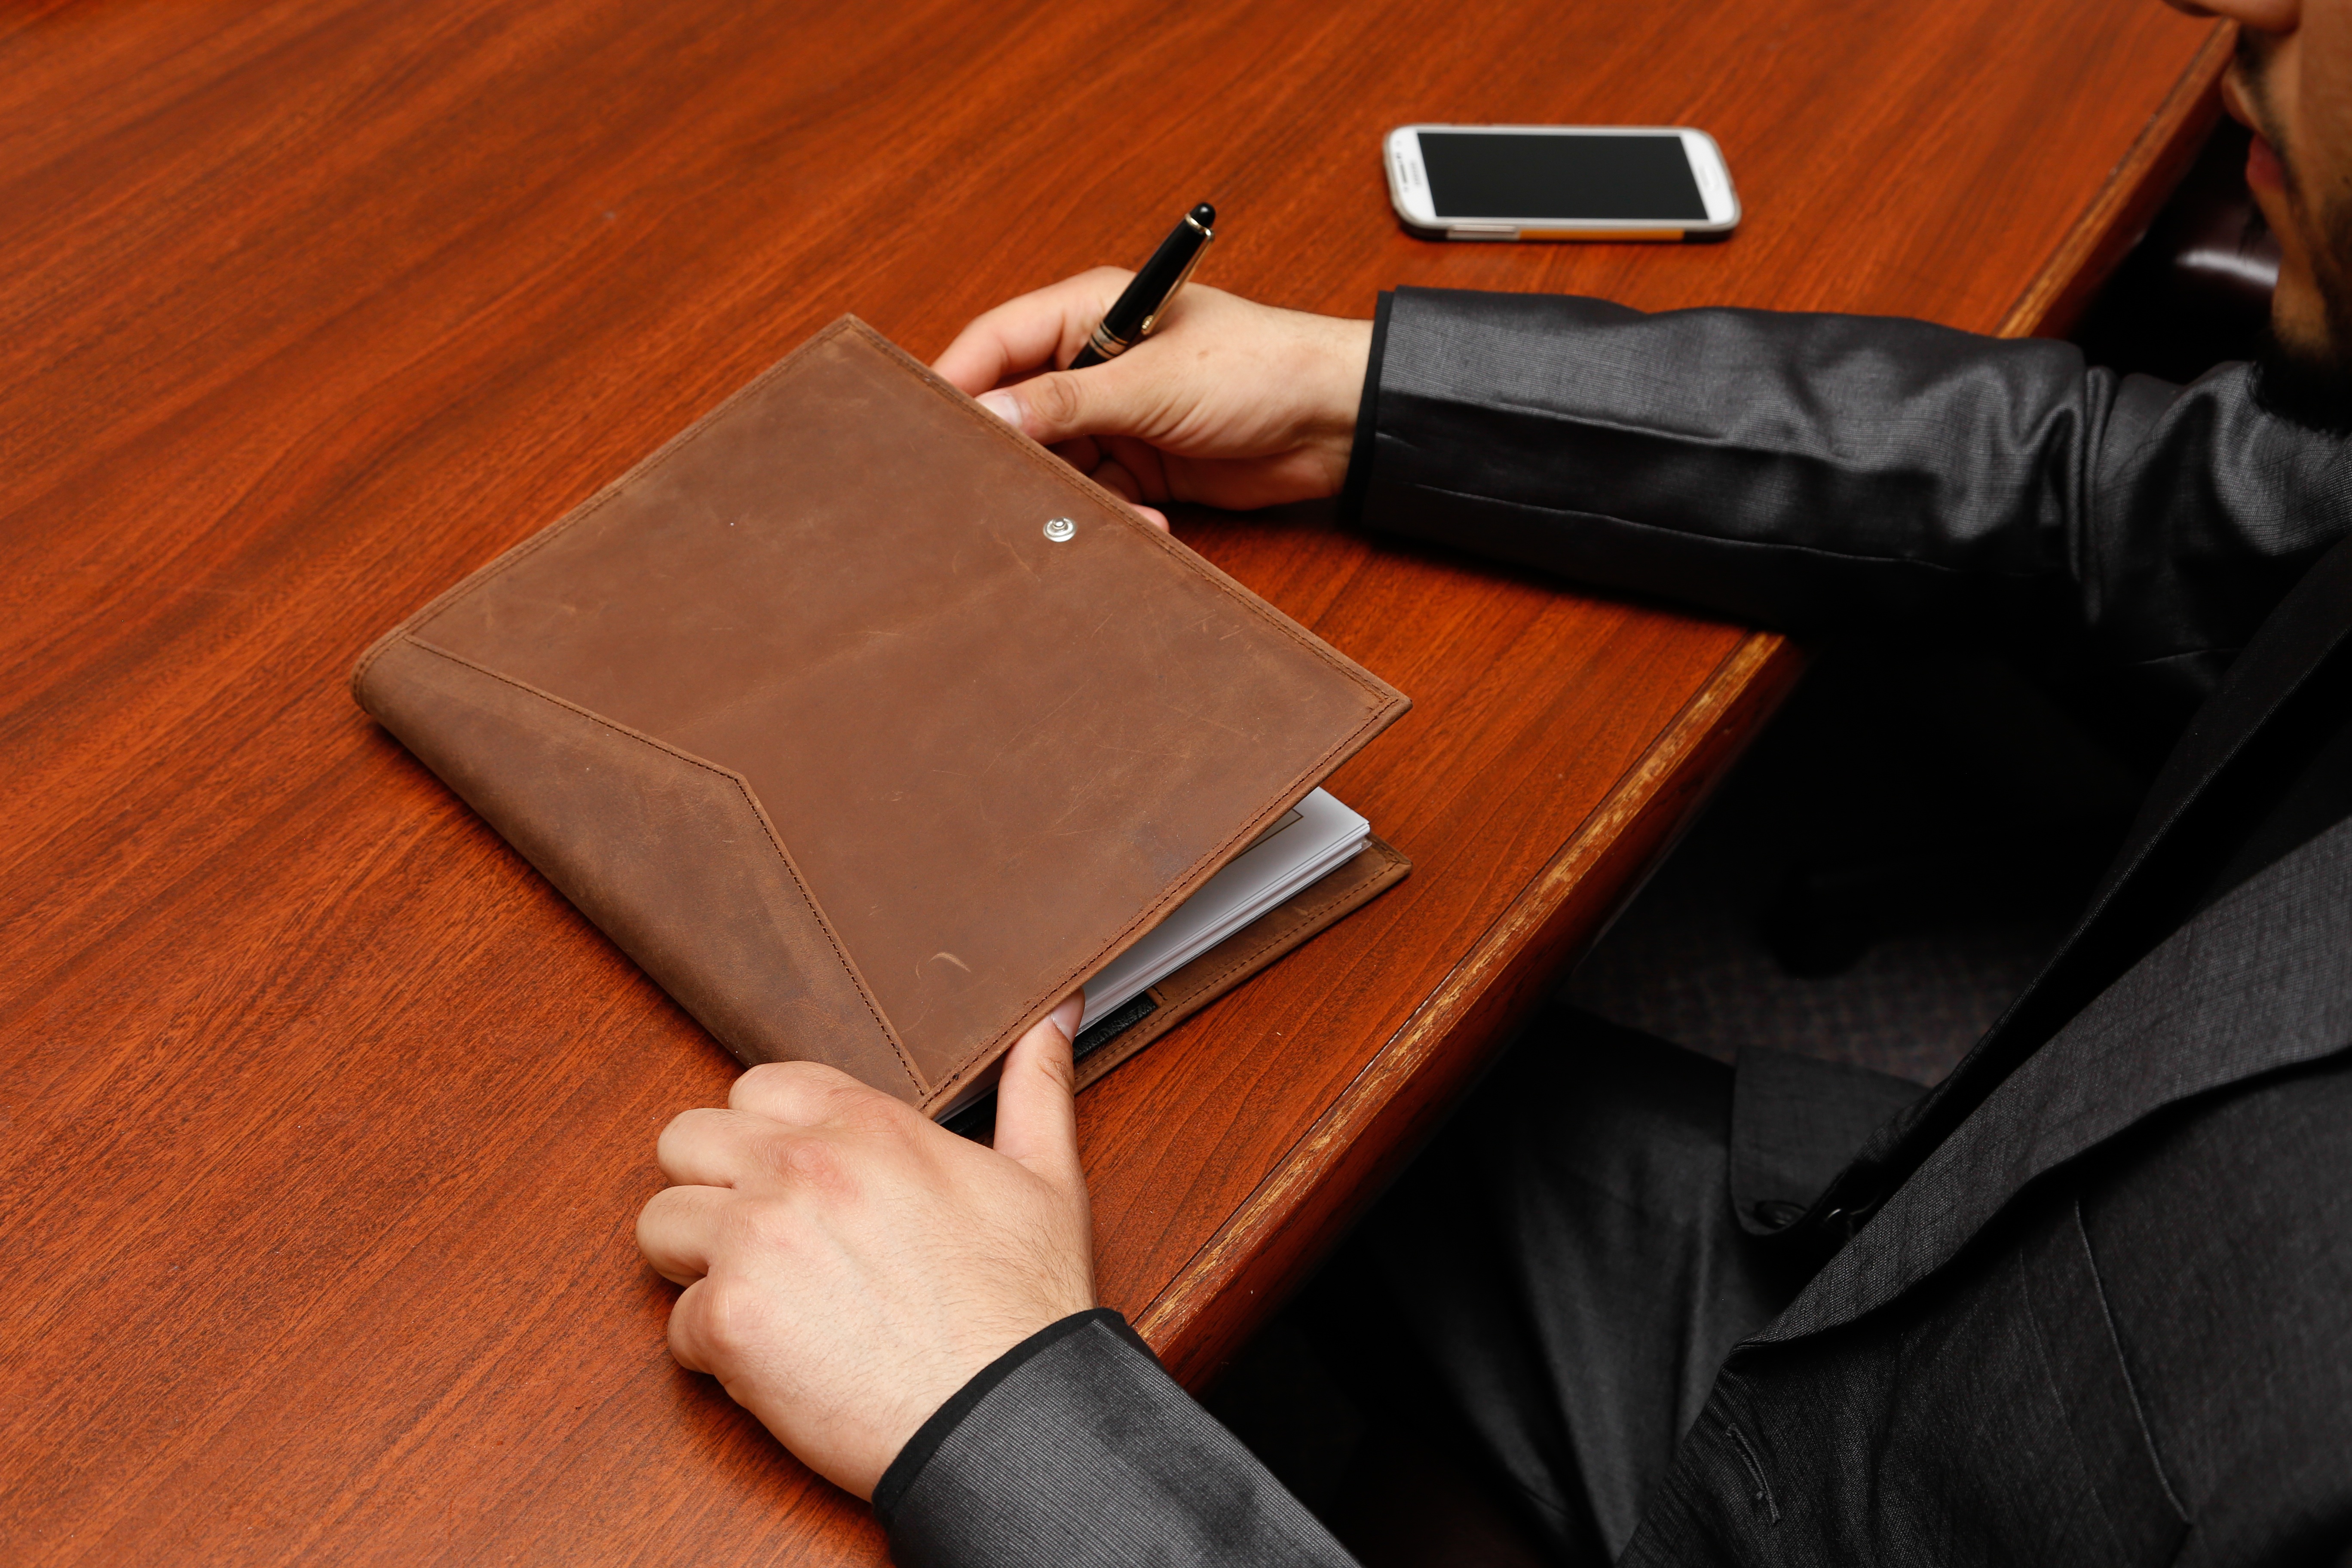
writing, hand, leather, male, note, write, executive, brown leather, organizer, bussines people